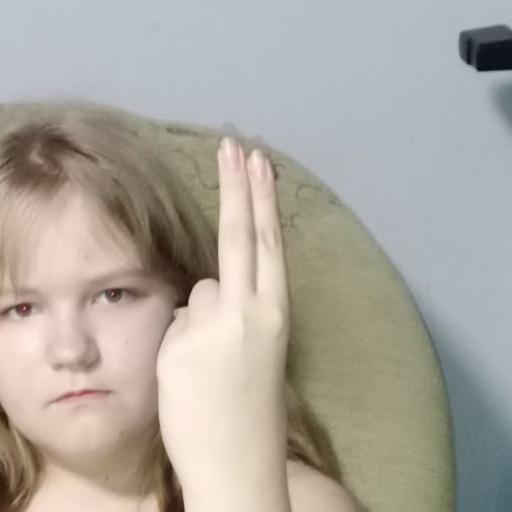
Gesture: two_up_inverted